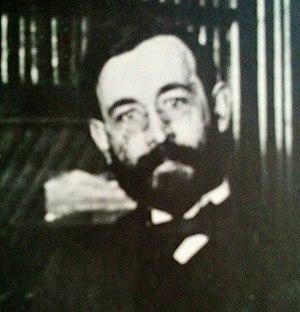
Adolphe van Bever est un bibliographe et érudit français, né à Paris le 25 décembre 1871 et mort dans la même ville le 7 janvier 1927.